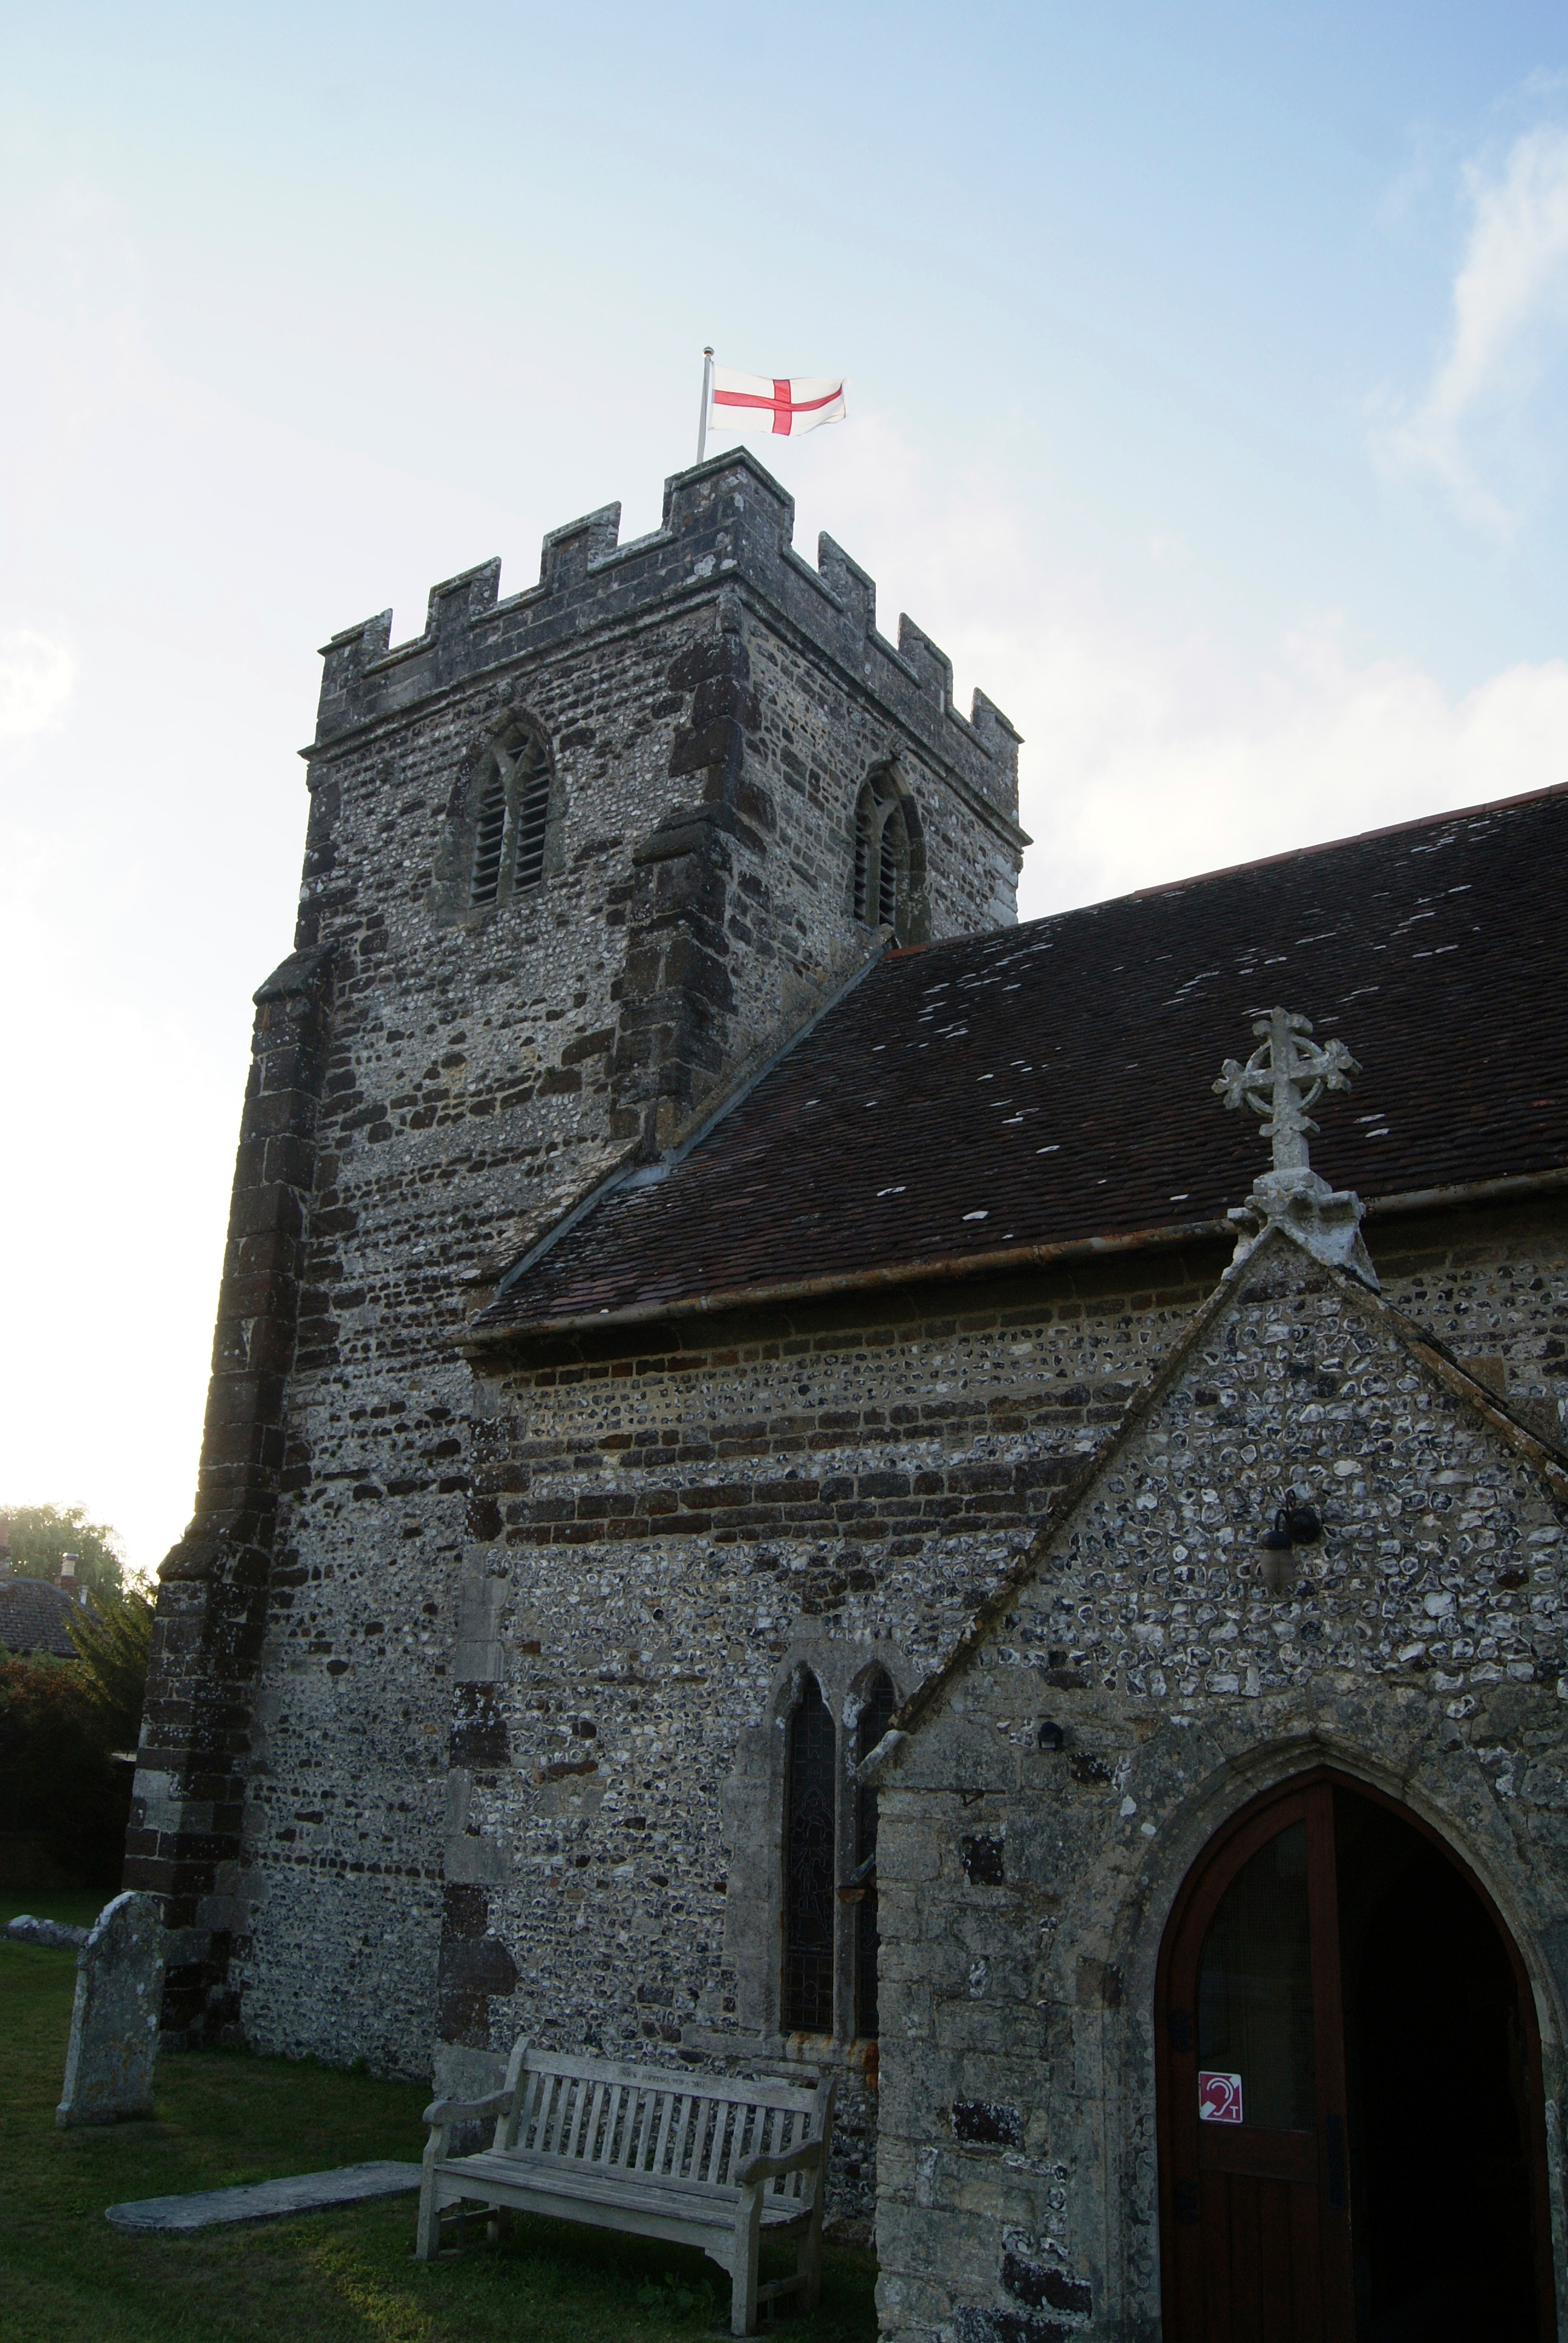
building, tower, castle, church, chapel, place of worship, monastery, spanish missions in california